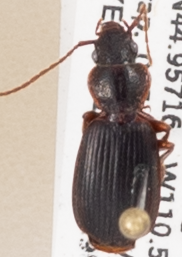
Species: Cymindis cribricollis
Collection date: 2019-09-04
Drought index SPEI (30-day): -0.692
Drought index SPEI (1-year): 0.32
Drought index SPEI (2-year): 0.944